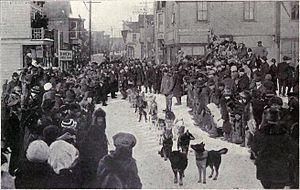
Le husky de Sibérie ou husky sibérien ou tout simplement husky est une race de chien originaire de Sibérie orientale où il est traditionnellement élevé comme chien d'attelage.
La All Alaska Sweepstakes est une ancienne course annuelle de chien de traîneau ayant lieu en avril. Le parcours s'étend sur 653 km : il s’agit d’un aller-retour de Nome, sur le rivage du détroit de Béring dans la péninsule Seward, à Candle, au bord de l’océan glacial arctique. Dix éditions de la course se sont tenues entre 1908 et 1917. Faute de compétiteurs, en raison de l'engagement des États-Unis dans la Première Guerre mondiale et du développement de nouvelles courses de chiens de traîneau en Amérique du Nord, cette course cessa d'être organisée.